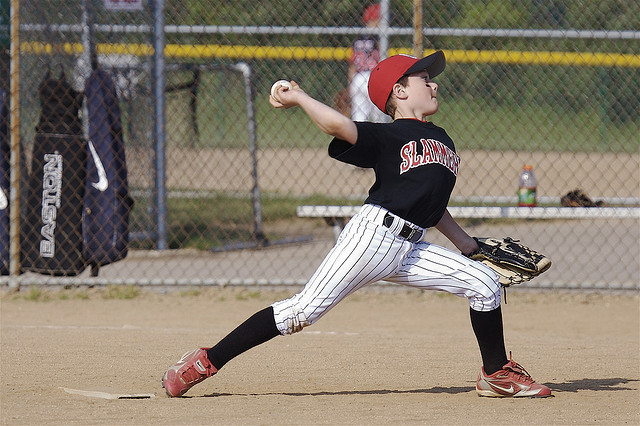
một cầu thủ ném bóng đang chuẩn bị ném bóng